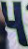
Number: 4